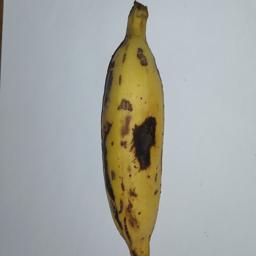
Banana variety: Champa Kola